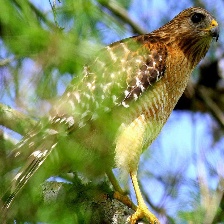
Species: RED SHOULDERED HAWK
Scientific name: BUTEO LINEATUS